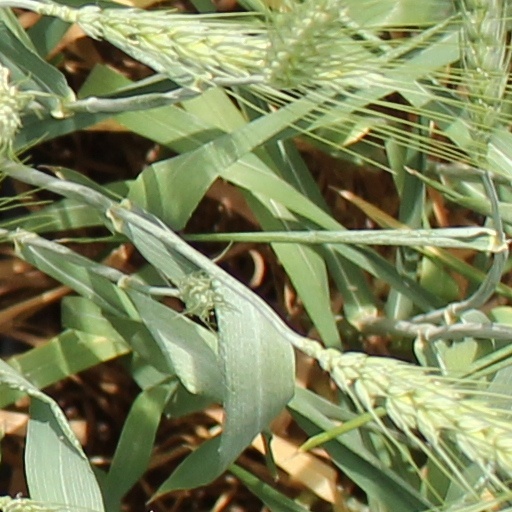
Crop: wheat